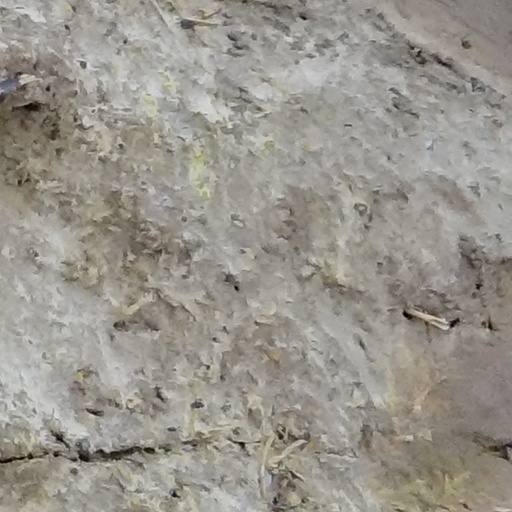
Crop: wheat